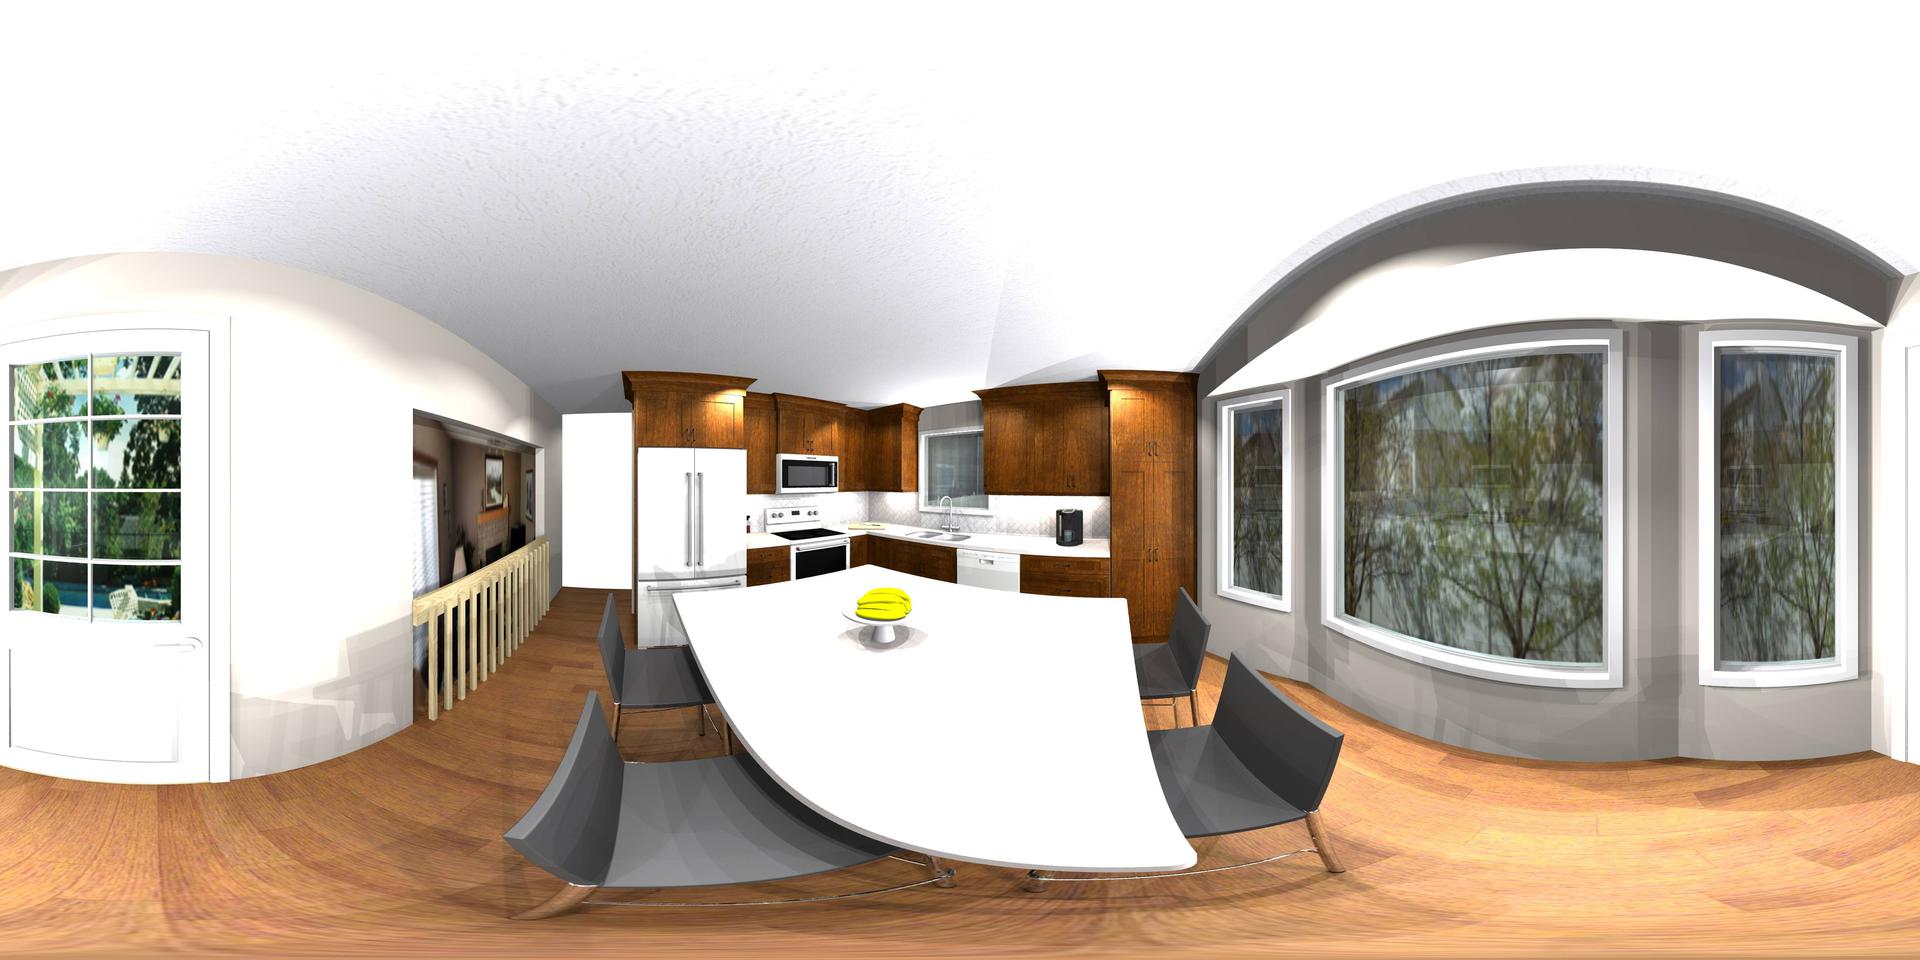
Referred object: the microwave above the stove

Referred object: look down at the white table with the bowl of bananas

Referred object: the chair opposite the white table